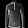
Label: Pullover